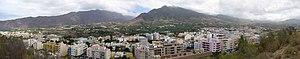
Los Llanos de Aridane est une commune de la province de Santa Cruz de Tenerife dans la communauté autonome des Îles Canaries en Espagne. Elle est située à l'ouest de l'île de La Palma et est la ville la plus peuplée de l'île.